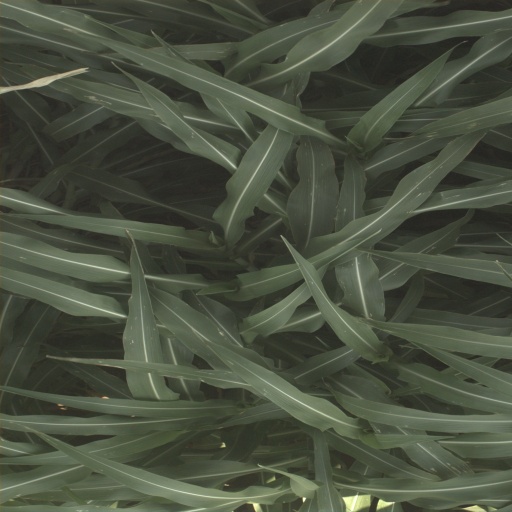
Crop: sorghum